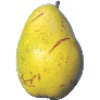
Label: pear_monster